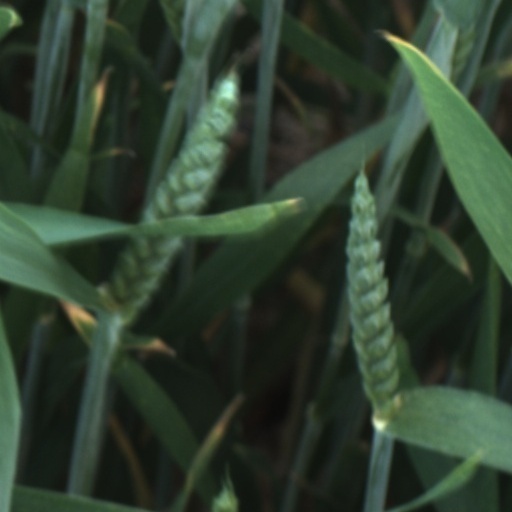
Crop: wheat